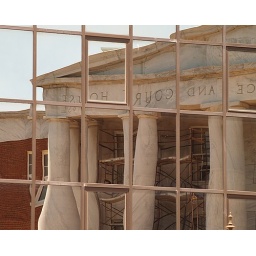
Local court house building reflected in office building window.